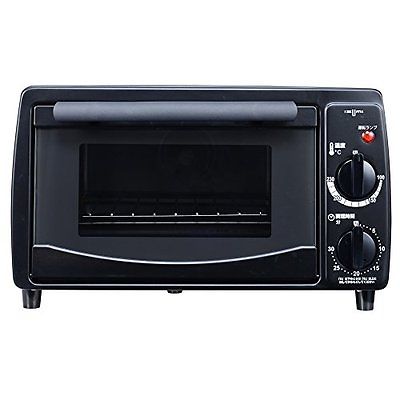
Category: toaster